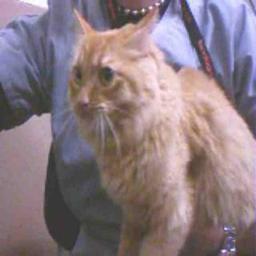
Animal: cats